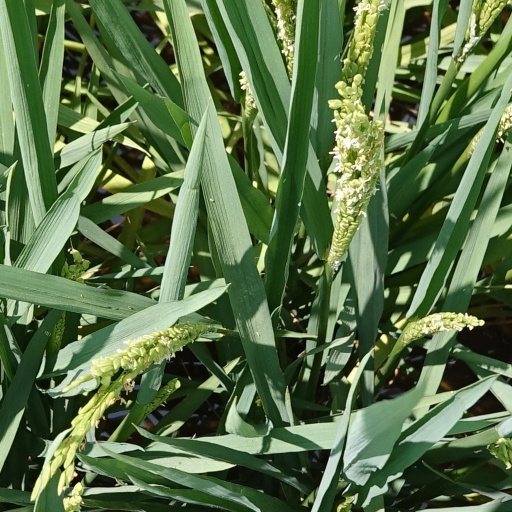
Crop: rice